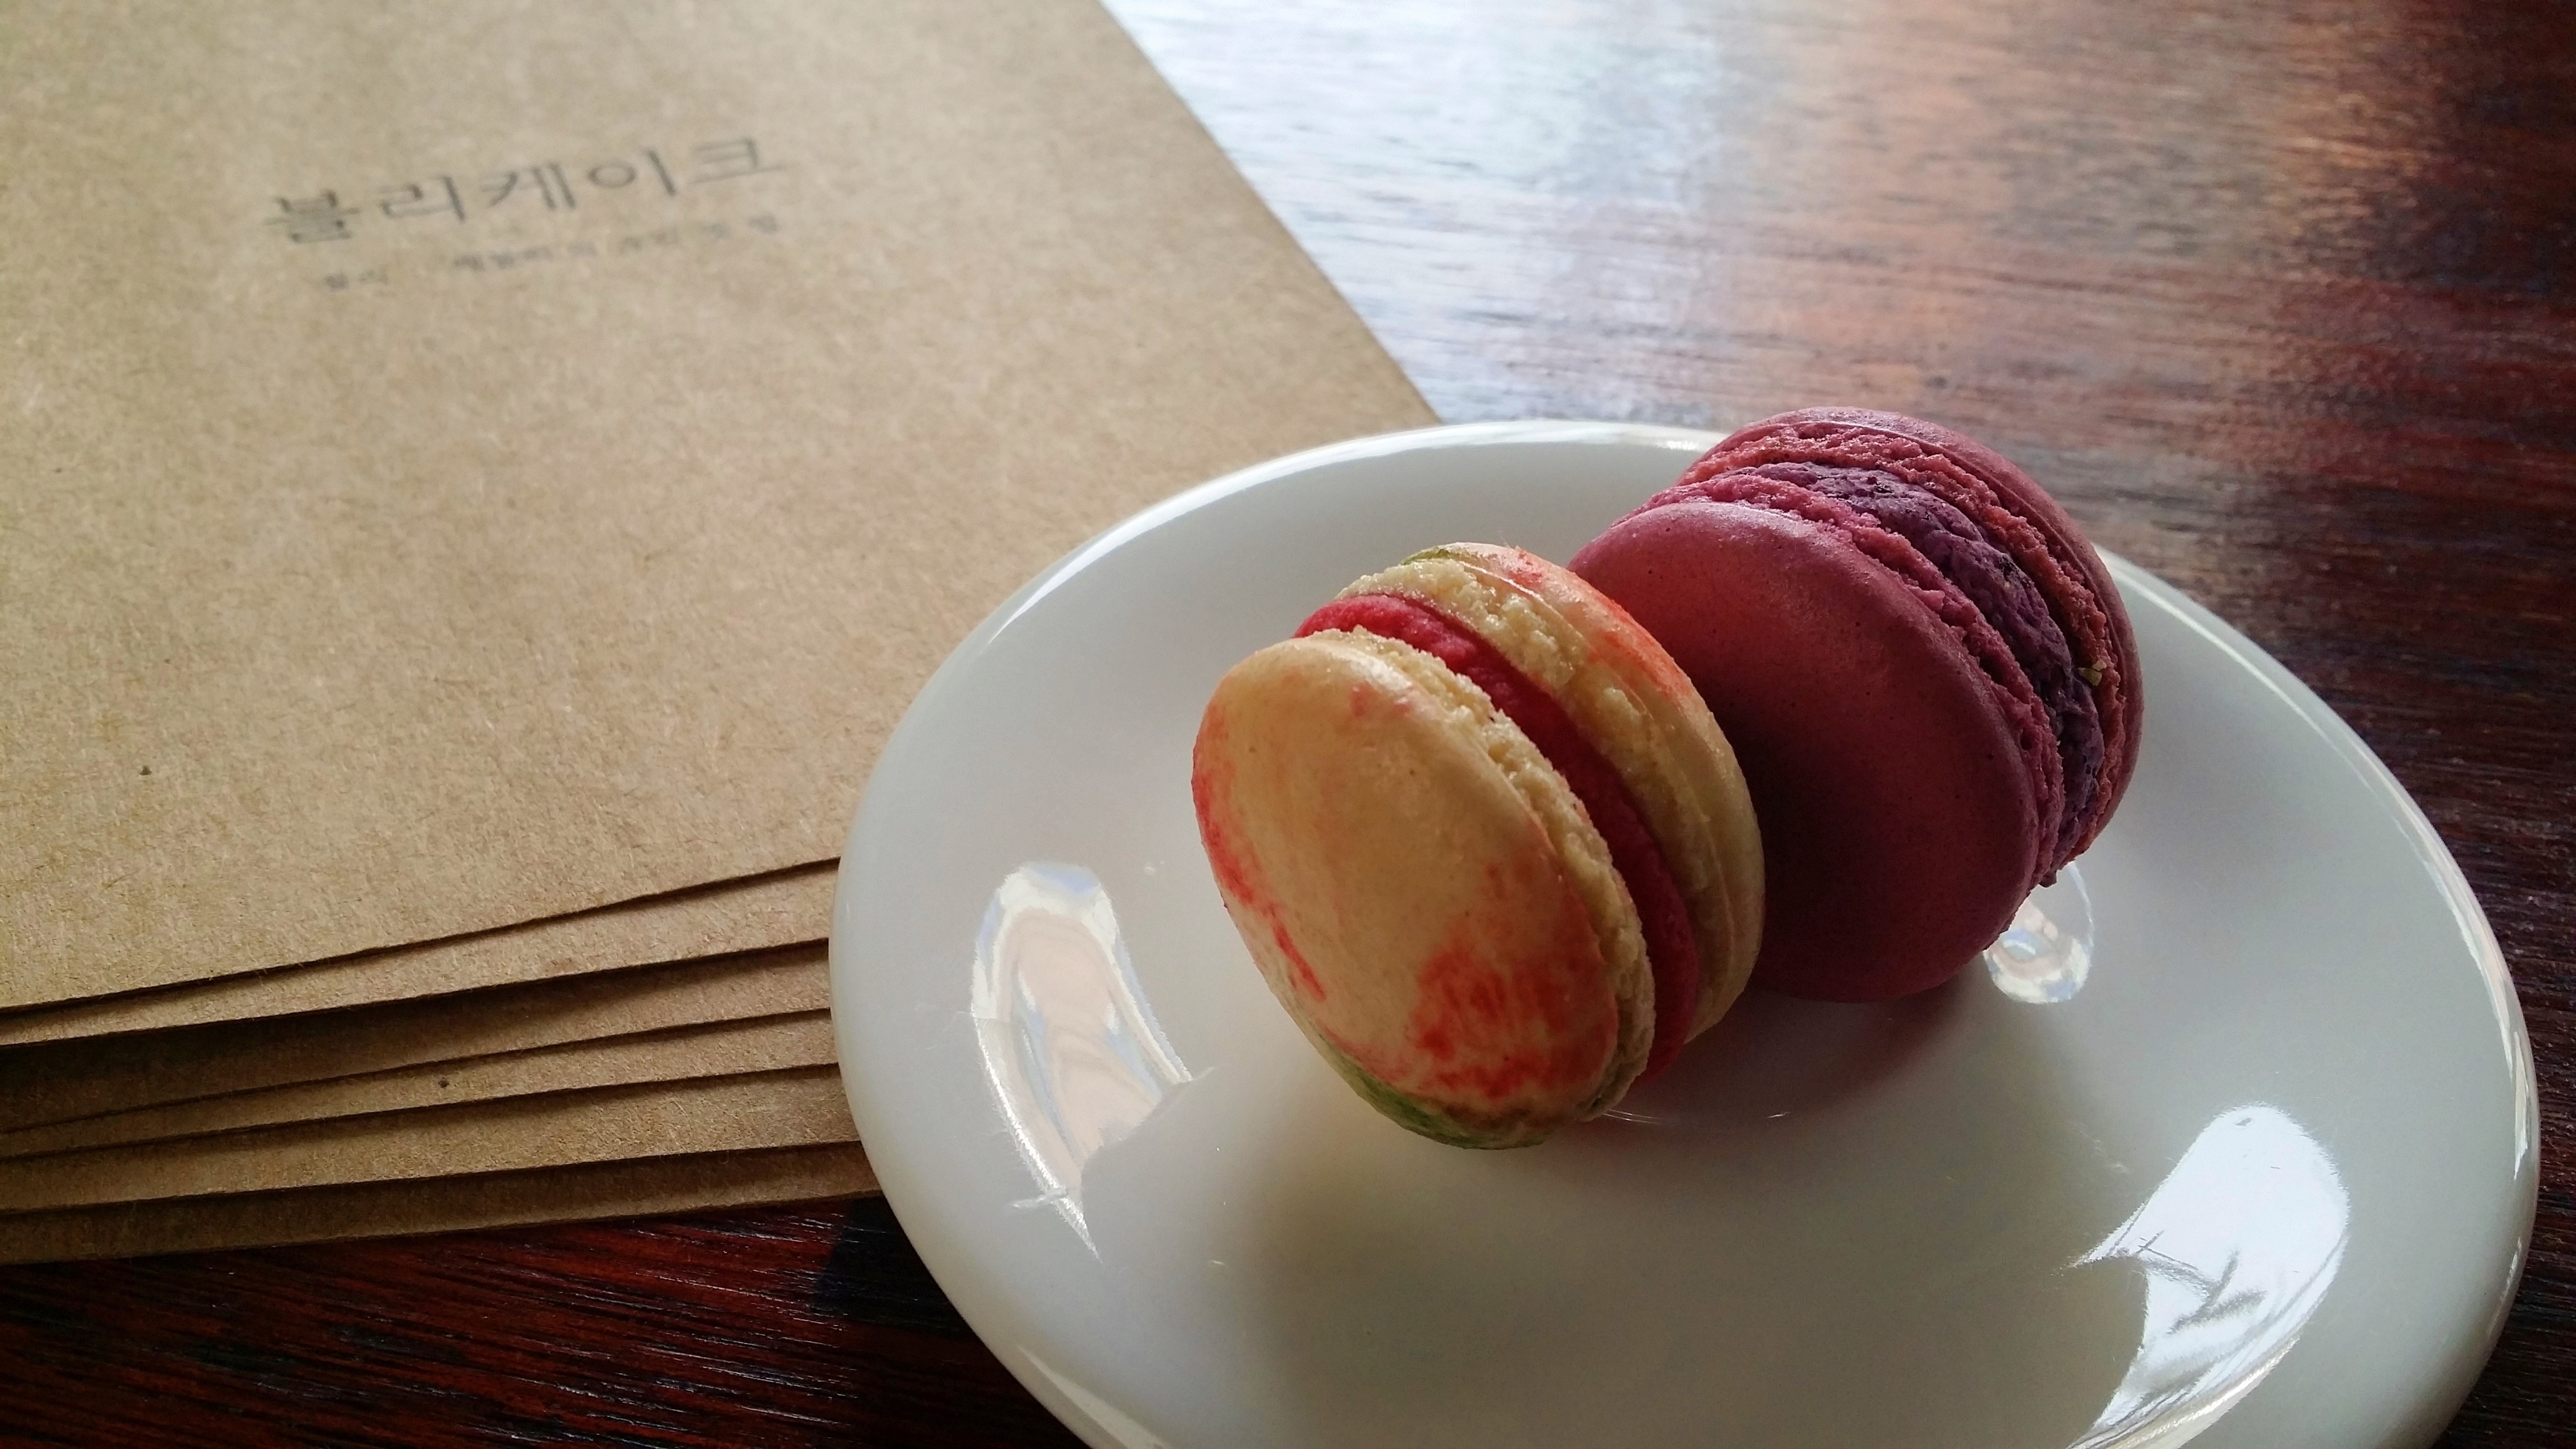
dish, meal, food, produce, breakfast, baking, snack, macaroon, dessert, sweetness, flavor